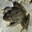
Label: frog